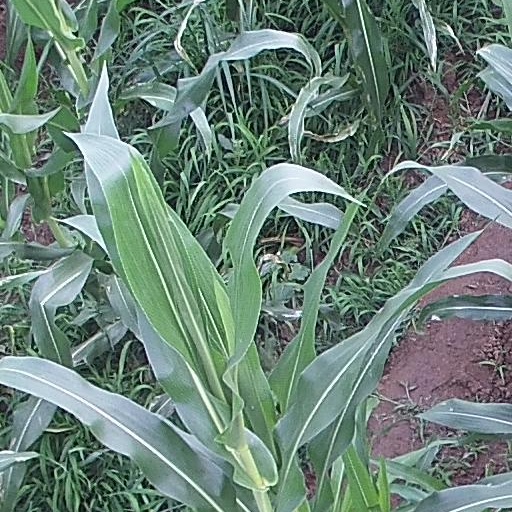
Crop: maize; corn